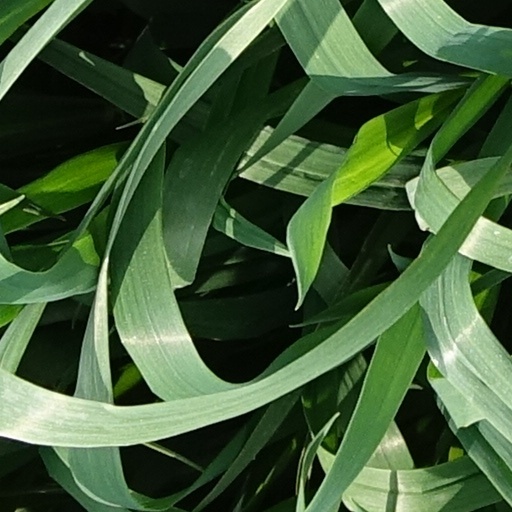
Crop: wheat